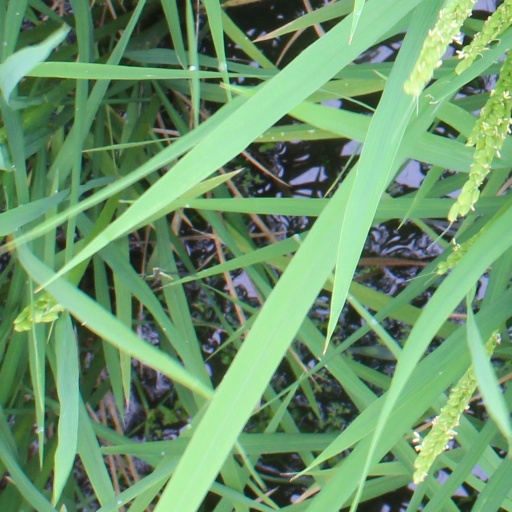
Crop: rice